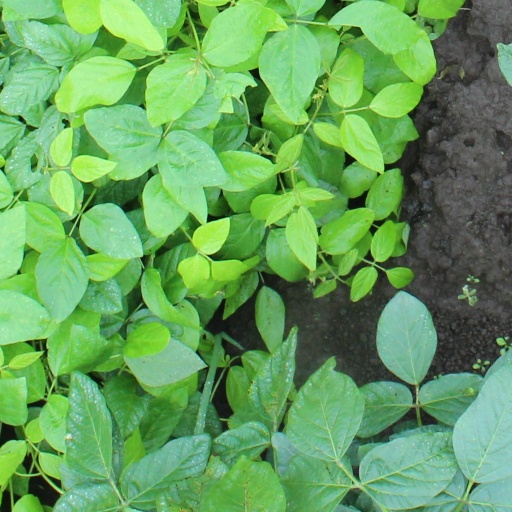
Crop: soybean